Anthoor

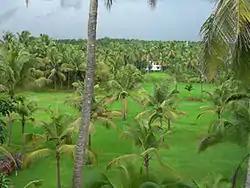
Fields near Punnakkulangara

Anthoor is a municipality, in Taliparamba taluk of the Kannur district in Kerala, India. The municipality had a population of 28,218 in the 2011 Indian census.